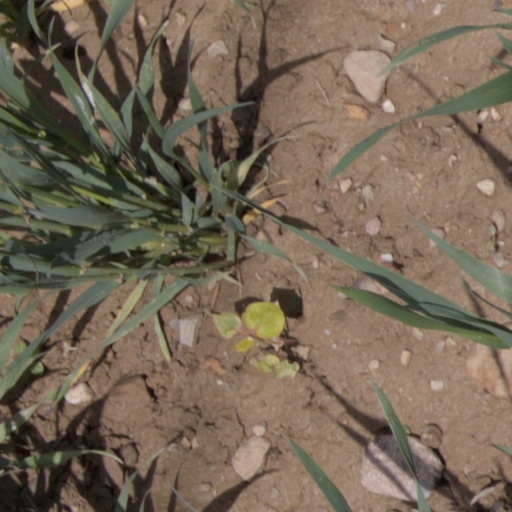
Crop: wheat